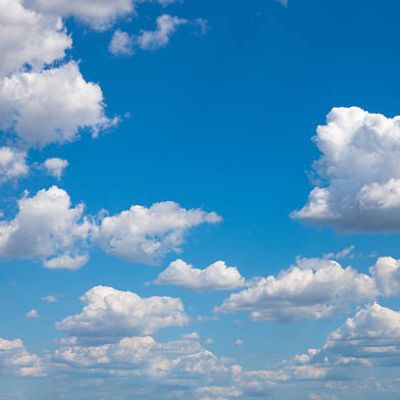
Cloud type: Cumulus (Cu)